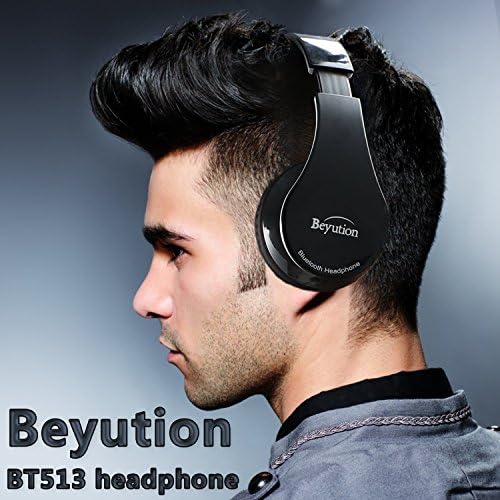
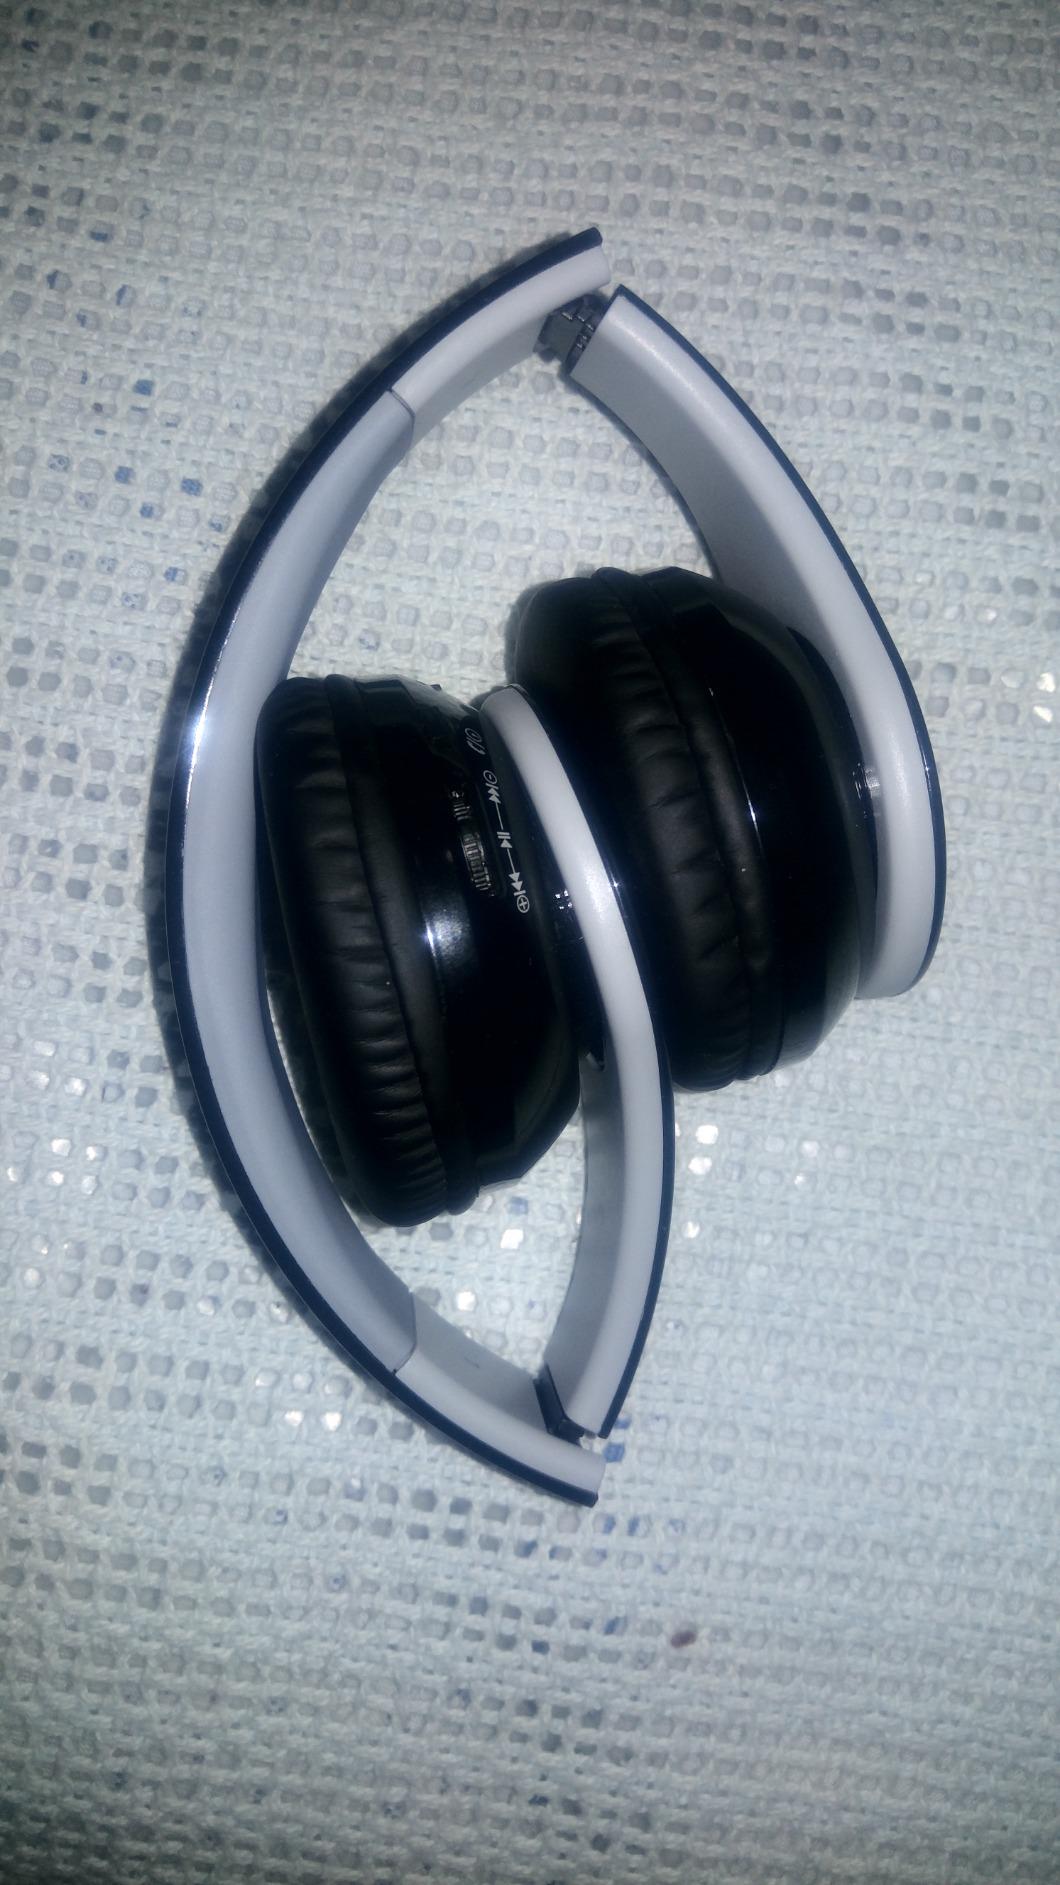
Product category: headphones
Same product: yes